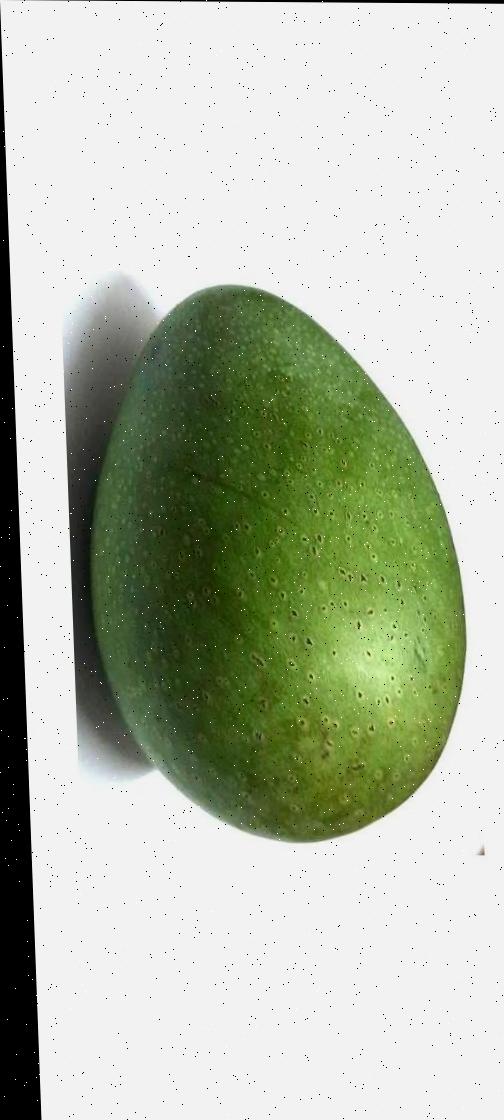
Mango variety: Ashshina Zhinuk